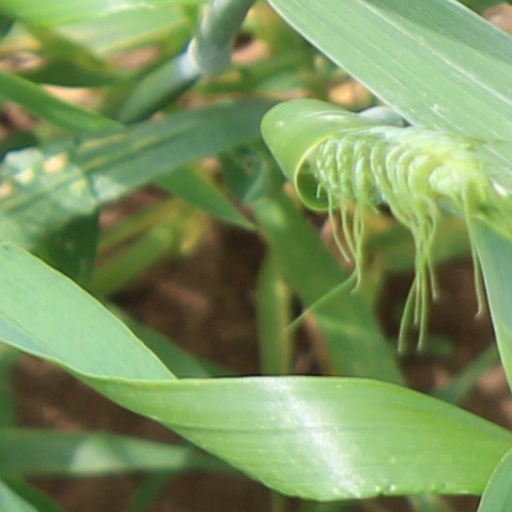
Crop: wheat